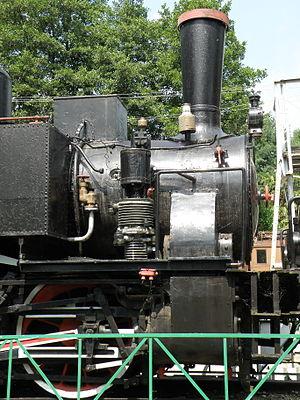
Musée des Transports Francesco Ogliari (en it. Museo europeo dei trasporti Ogliari), à Ranco, dans la prov. lombarde de Varèse, sur la rive orientale du lac Majeur.